Lord Edward Clinton

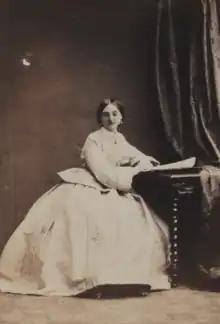
Matilda Jane Cradock-Hartopp, 1860 photograph

On 22 August 1865, Clinton married Matilda Jane Cradock-Hartopp, daughter of Sir William Cradock-Hartopp, 3rd Baronet. The couple had no children.